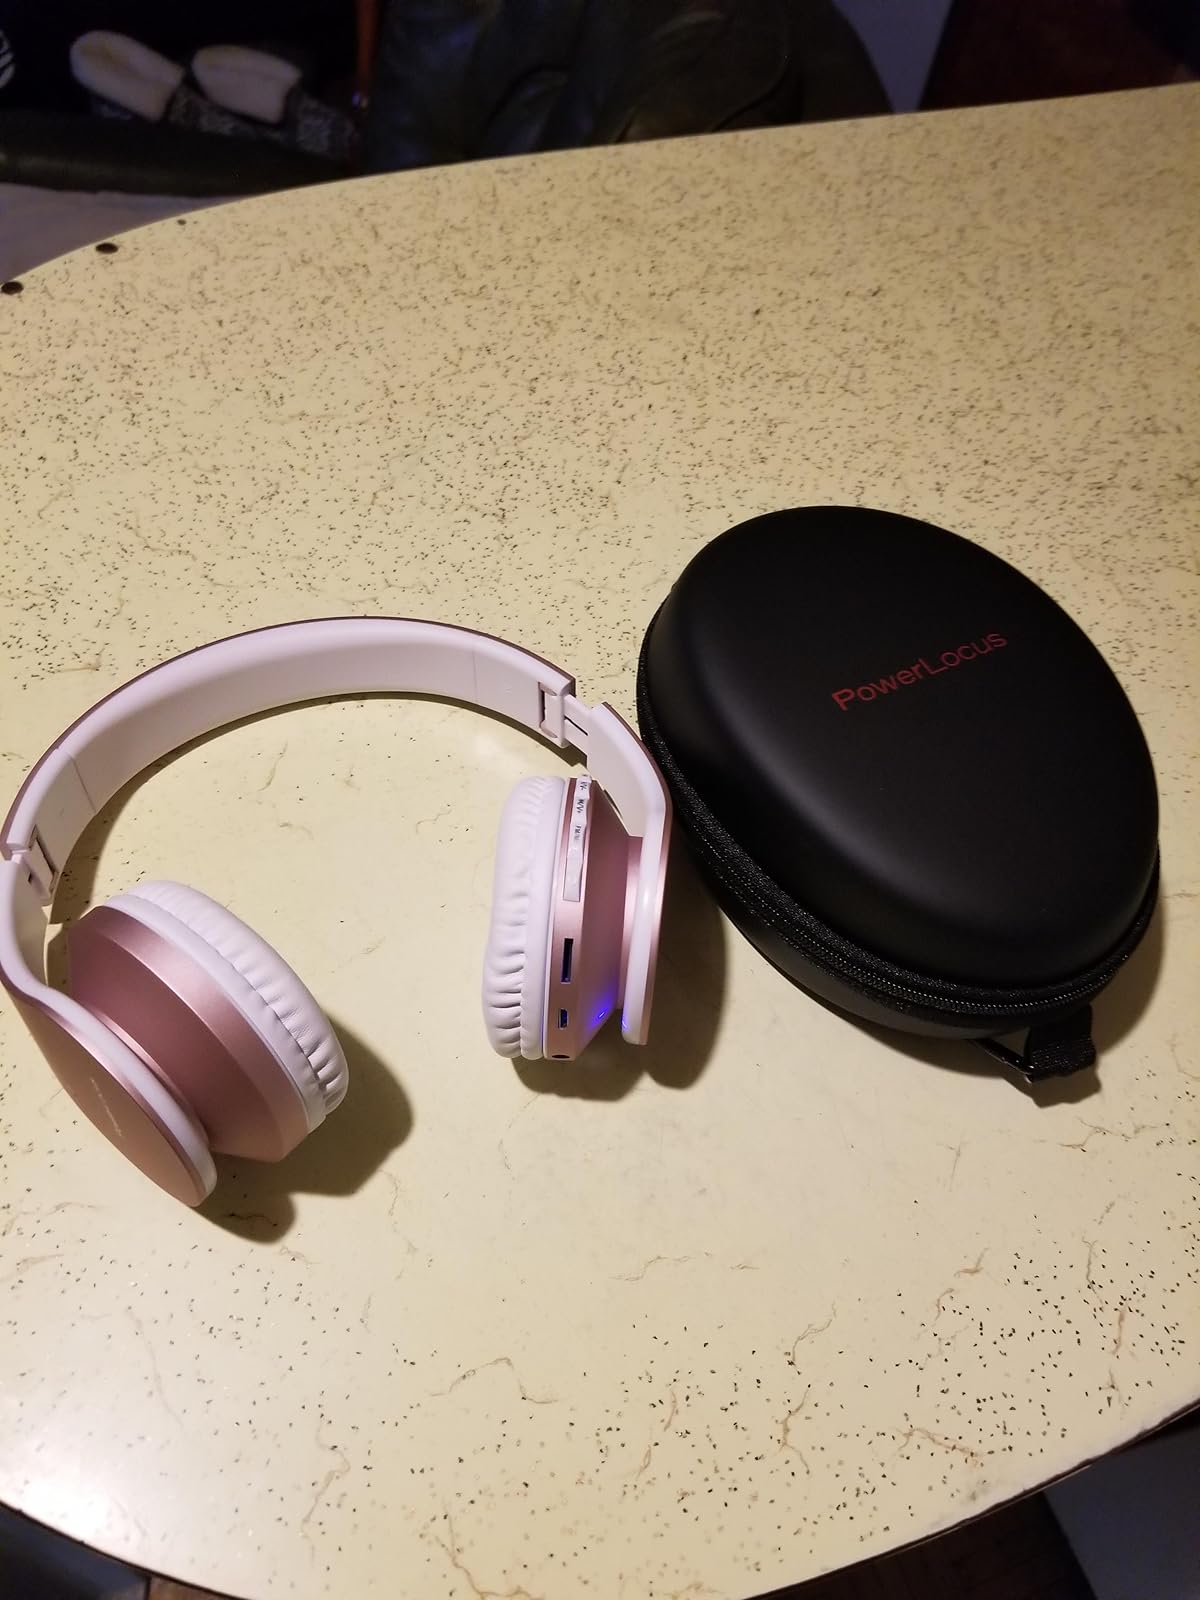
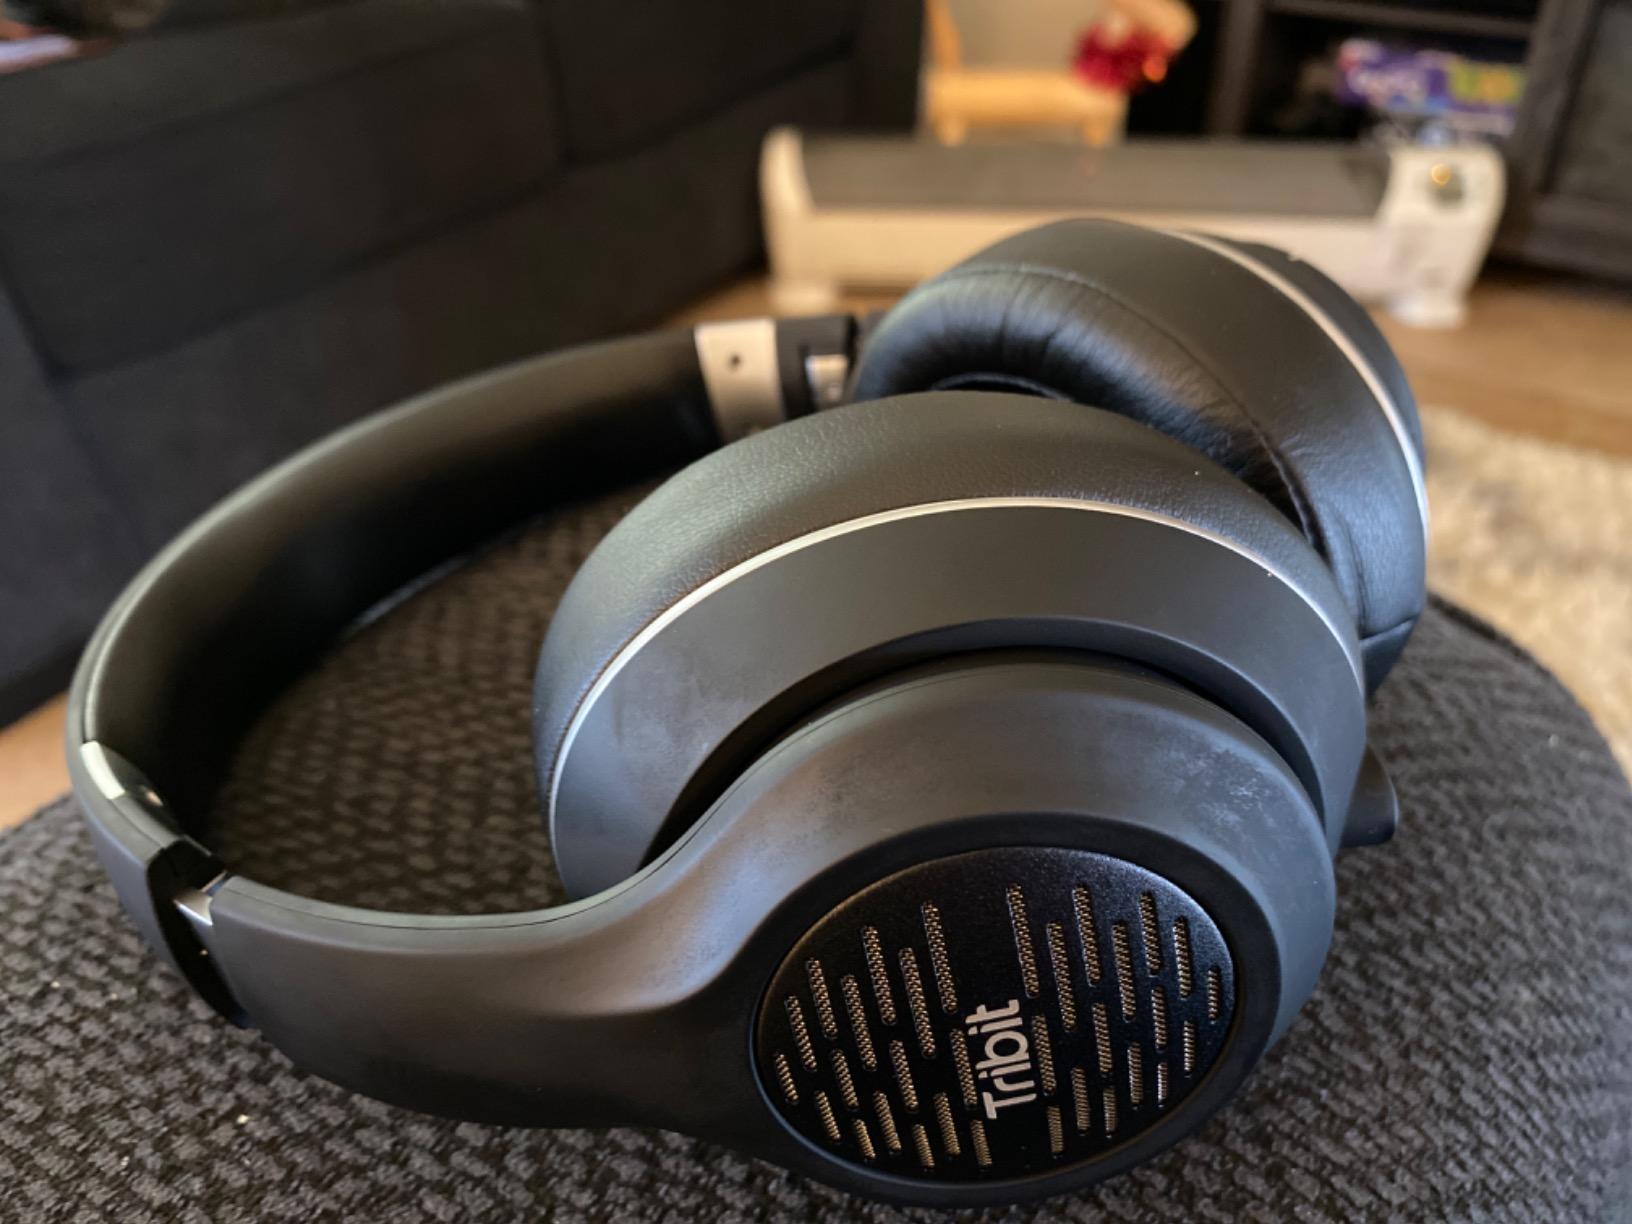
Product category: headphones
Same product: no